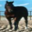
Label: horse